Next Generation Launch Vehicle

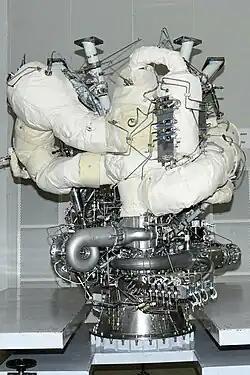
SCE-200 (also referred as Semi-Cryogenic Engine-200) developed by Liquid Propulsion Systems Centre for LVM3 and Next Generation Launch Vehicle.

The development of the SCE-200 engine was completed in 2017 and the tests were contracted to a Ukrainian manufacturer Yuzhmash. In September 2021, in a virtual event being conducted by ISRO, the presentation mentioned a fleet configuration of a family of five rockets capable of lifting from 4.9 tonnes to 16 tonnes to geostationary transfer orbit (GTO). The presentation mentioned the ongoing development of a new semi-cryogenic stage namely SC120 and an upgraded cryogenic stage namely C32. The configurations displayed more powerful engine stages; SC-400 semi-cryogenic stage, C27 cryogenic stage, and S-250 solid rocket boosters.